Dollis Hill

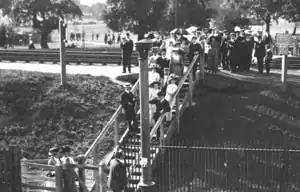
Crossing the Dudding Hill Line in late Victorian times, near the eastern end of Dudding Hill station, and at the western end of Gladstone Park

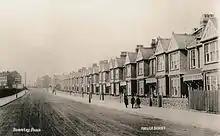
Burnley Road c. 1905

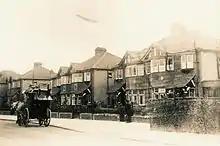
Burnley Road c. 1915 with airship flying overhead

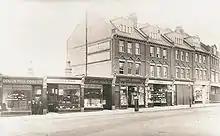
Shops at top of Burnley Road c. 1910

The Dollis Hill Estate was formed in the early 19th century, when the Finch family bought up a number of farms in the area to form a single estate. Dollis Hill House itself was built in the 1820s. It was later occupied by Lord Aberdeen who often had Prime Minister William Ewart Gladstone to stay as a guest.